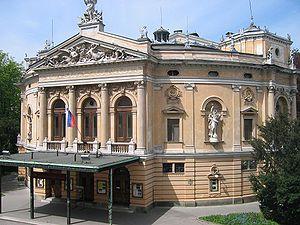
L'Opéra de Ljubljana est un opéra de Ljubljana, la capitale de la Slovénie. Il héberge l'Opéra national et le Ballet national slovène. Il se situe entre le bâtiment du Parlement slovène, le Musée national et la Galerie nationale.